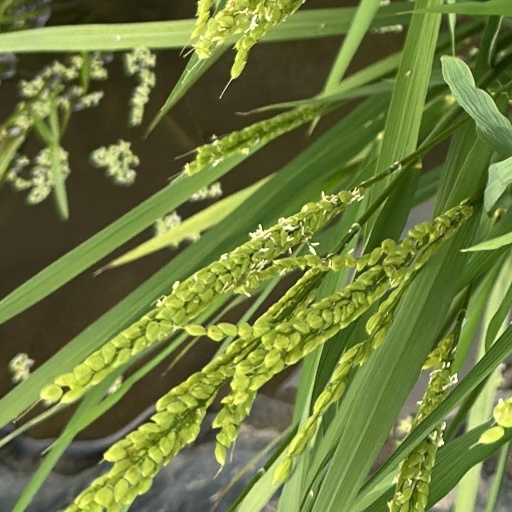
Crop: rice